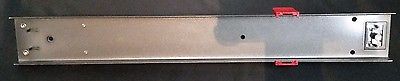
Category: stapler